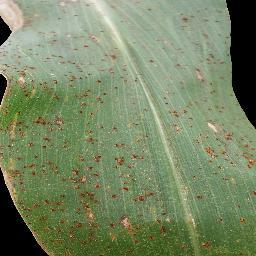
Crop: corn
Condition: (maize)_common_rust